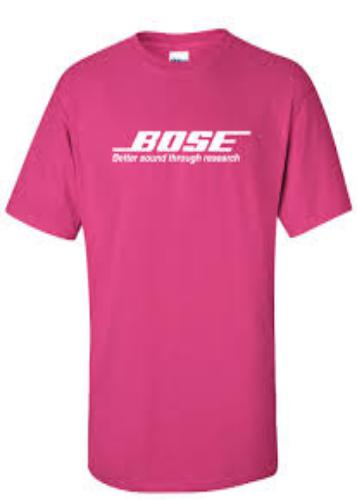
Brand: BOSE
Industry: Clothes